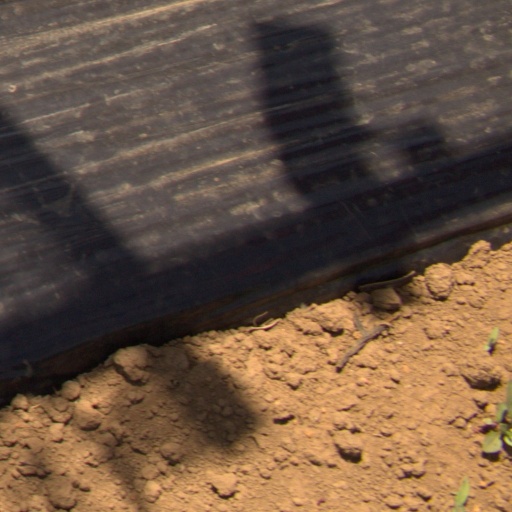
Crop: Jerusalem artichoke